Continental drift

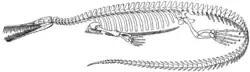
"Mesosaurus" skeleton, MacGregor, 1908

Evidence for the movement of continents on tectonic plates is now extensive. Similar plant and animal fossils are found around the shores of different continents, suggesting that they were once joined. The fossils of "Mesosaurus", a freshwater reptile rather like a small crocodile, found both in Brazil and South Africa, are one example; another is the discovery of fossils of the land reptile "Lystrosaurus" in rocks of the same age at locations in Africa, India, and Antarctica. There is also living evidence, with the same animals being found on two continents. Some earthworm families (such as Ocnerodrilidae, Acanthodrilidae, Octochaetidae) are found in South America and Africa.